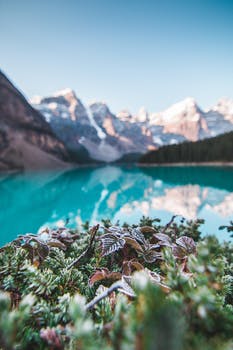
Label: No Watermark